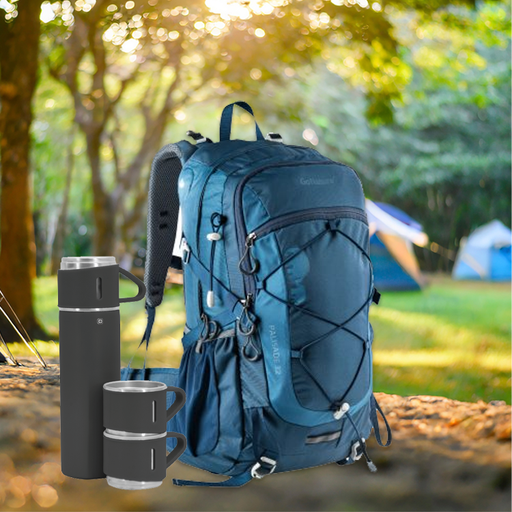
קטגוריה: שתי מתנות לבחירה
תיאור: תיק טיולים הכולל תרמוס וכוסות
מידע נוסף: מתנה קטנה